Cattle Stampede

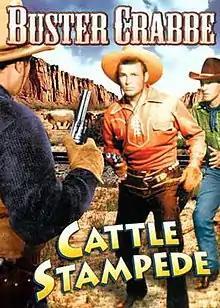
Film poster

Cattle Stampede is a 1943 American Producers Releasing Corporation Western film of the "Billy the Kid" series directed by Sam Newfield.